Controversy and criticism of The X Factor (British TV series)

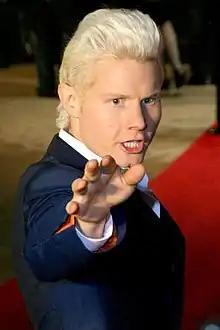
Rhydian Roberts complained he was "stitched up" by unfair editing.

There have been suggestions that much of the controversy surrounding the show, such as the bickering between the judges, is deliberately orchestrated to attract publicity, and that some supposedly "spontaneous" scenes are rehearsed or reran. Series one runners-up G4 branded "The X Factor" as a pantomime due to staged conflict between the judges which overshadowed the contestants' performances.